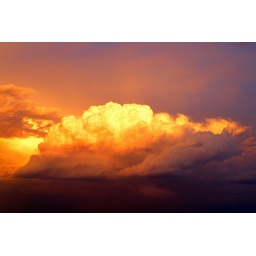
taken from enger tower over looking lake superior